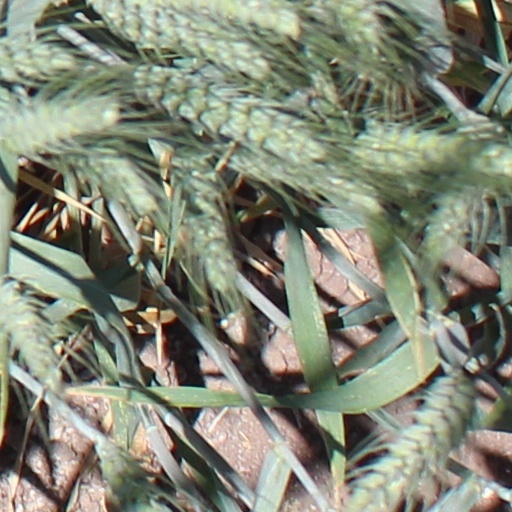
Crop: wheat